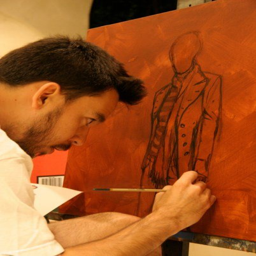
not only is he a talented musician and artist but he 's also very intelligent and humble .